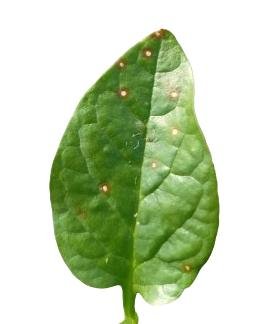
Label: Bacterial-Spot